Brig-Glis

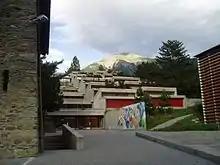
Cantonal school in Brig (HSK Brig)

Three standard gauge railway lines, namely the Simplon railway, the Milan–Domodossola railway, and the Bern-Lötschberg-Simplon railway, operated by either SBB CFF FFS or BLS AG, all meet at Brig railway station. Additionally, two metre gauge lines, both of them operated by Matterhorn Gotthard Bahn, and the metre gauge trains converging at Brig include the Glacier Express.